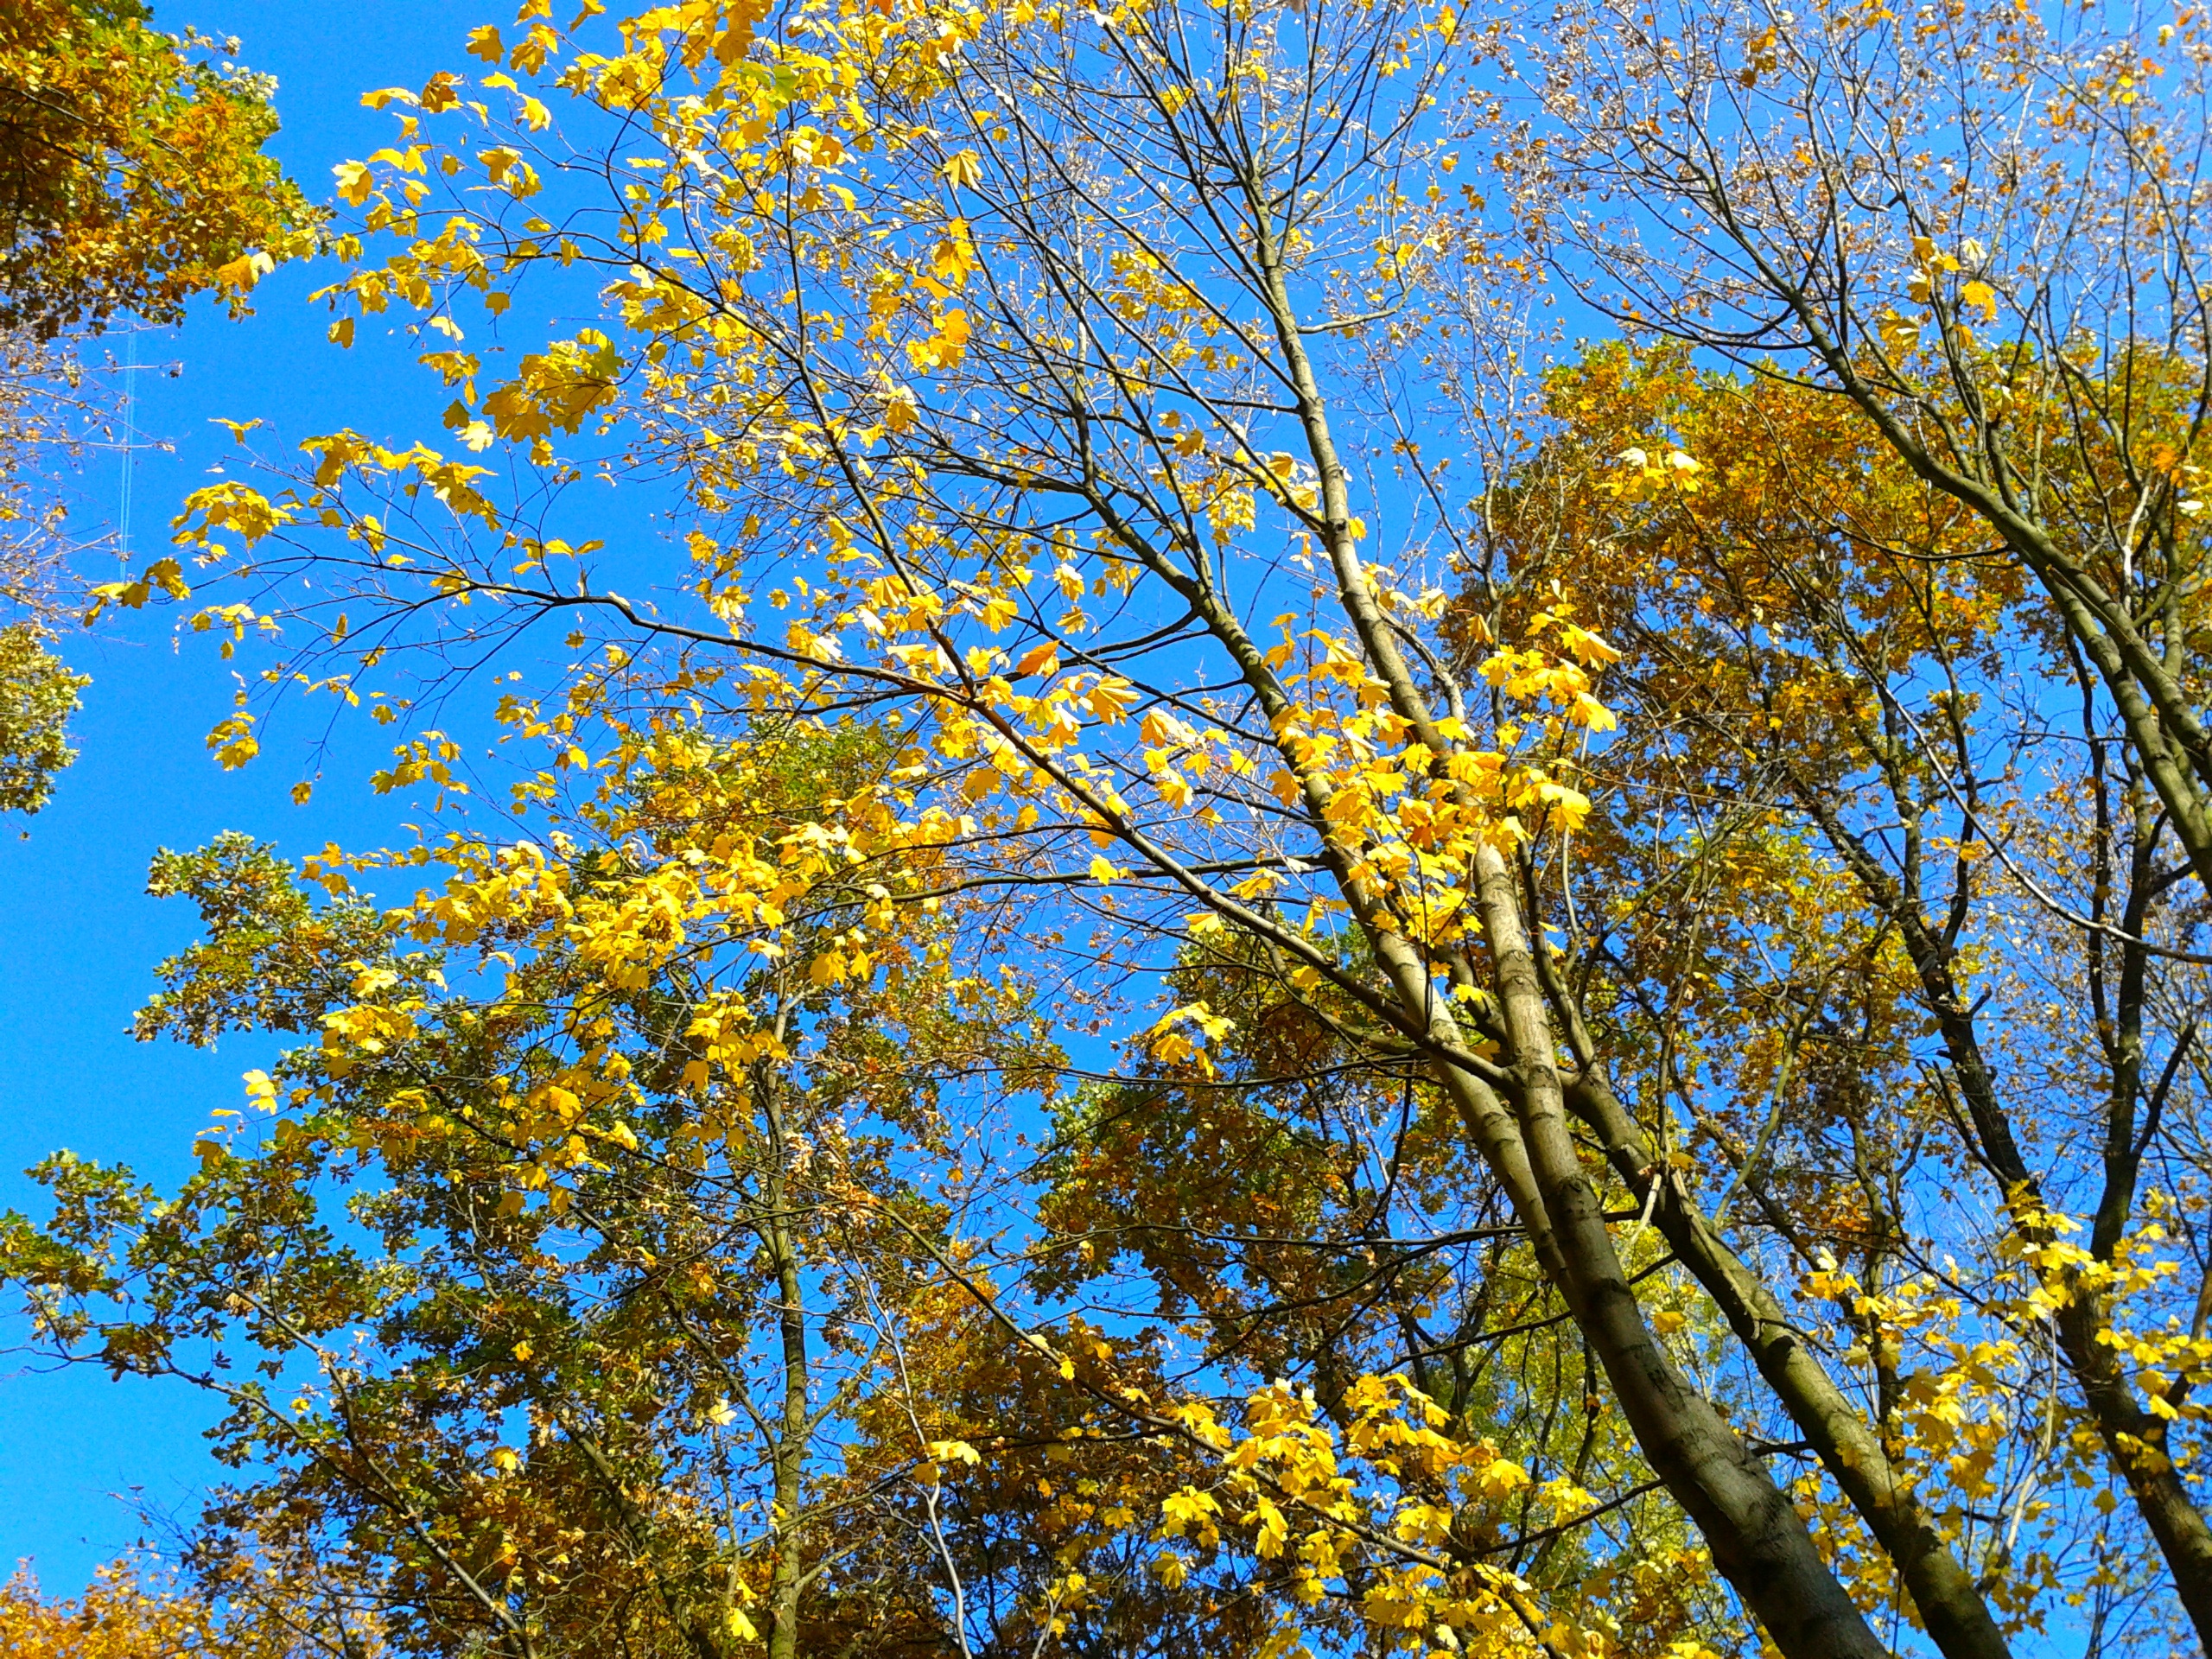
tree, branch, blossom, plant, sky, sunlight, leaf, flower, foliage, autumn, season, gold, deciduous, autumn gold, yellow leaves, woody plant